Ethanol fuel in the United States

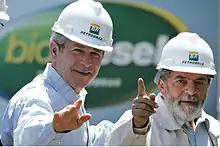
Presidents George W. Bush and Luiz Inácio Lula da Silva during Bush's visit to Brazil, March 2007.

One rationale for ethanol production in the U.S. is increased energy security, from shifting supply from oil imports to domestic sources. Ethanol production requires significant energy, and current U.S. production derives most of that energy from domestic coal, natural gas and other non-oil sources. Because in 2006, 66% of U.S. oil consumption was imported, compared to a net surplus of coal and just 16% of natural gas (2006 figures), the displacement of oil-based fuels to ethanol produced a net shift from foreign to domestic U.S. energy sources.